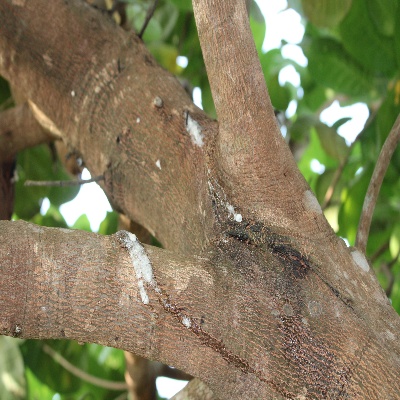
Crop: Cashew
Condition: gumosis